Calvert Hills Historic District

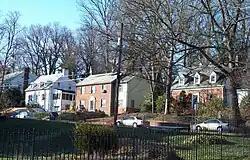
Typical Street in the Calvert Hills Historic District, December 2008

Calvert Hills Historic District is a national historic district in College Park, Prince George's County, Maryland. It is roughly bounded on the north by Calvert Road, on the east by the Green Line metrorail corridor (the former Baltimore and Ohio Railroad right-of-way), on the south by the northern boundary of Riverdale Park, and on the west by Baltimore Avenue (US Route 1). It does not include Calvert Park on the southeast corner. Primarily a middle-class single-family residential neighborhood, it also includes some apartment houses as well as the College Park Post Office, a contributing property at 4815 Calvert Road.